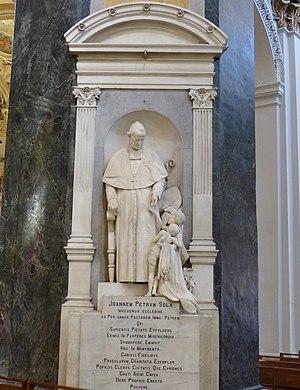
Nice (Alpes-Maritimes, France), cathédrale Ste Réparate, contre le pilier nord-ouest de la croisée du transept, monument à la mémoire de Mgr Jean-Pierre Sola (1791-1881), évêque de Nice de 1857 à 1877.